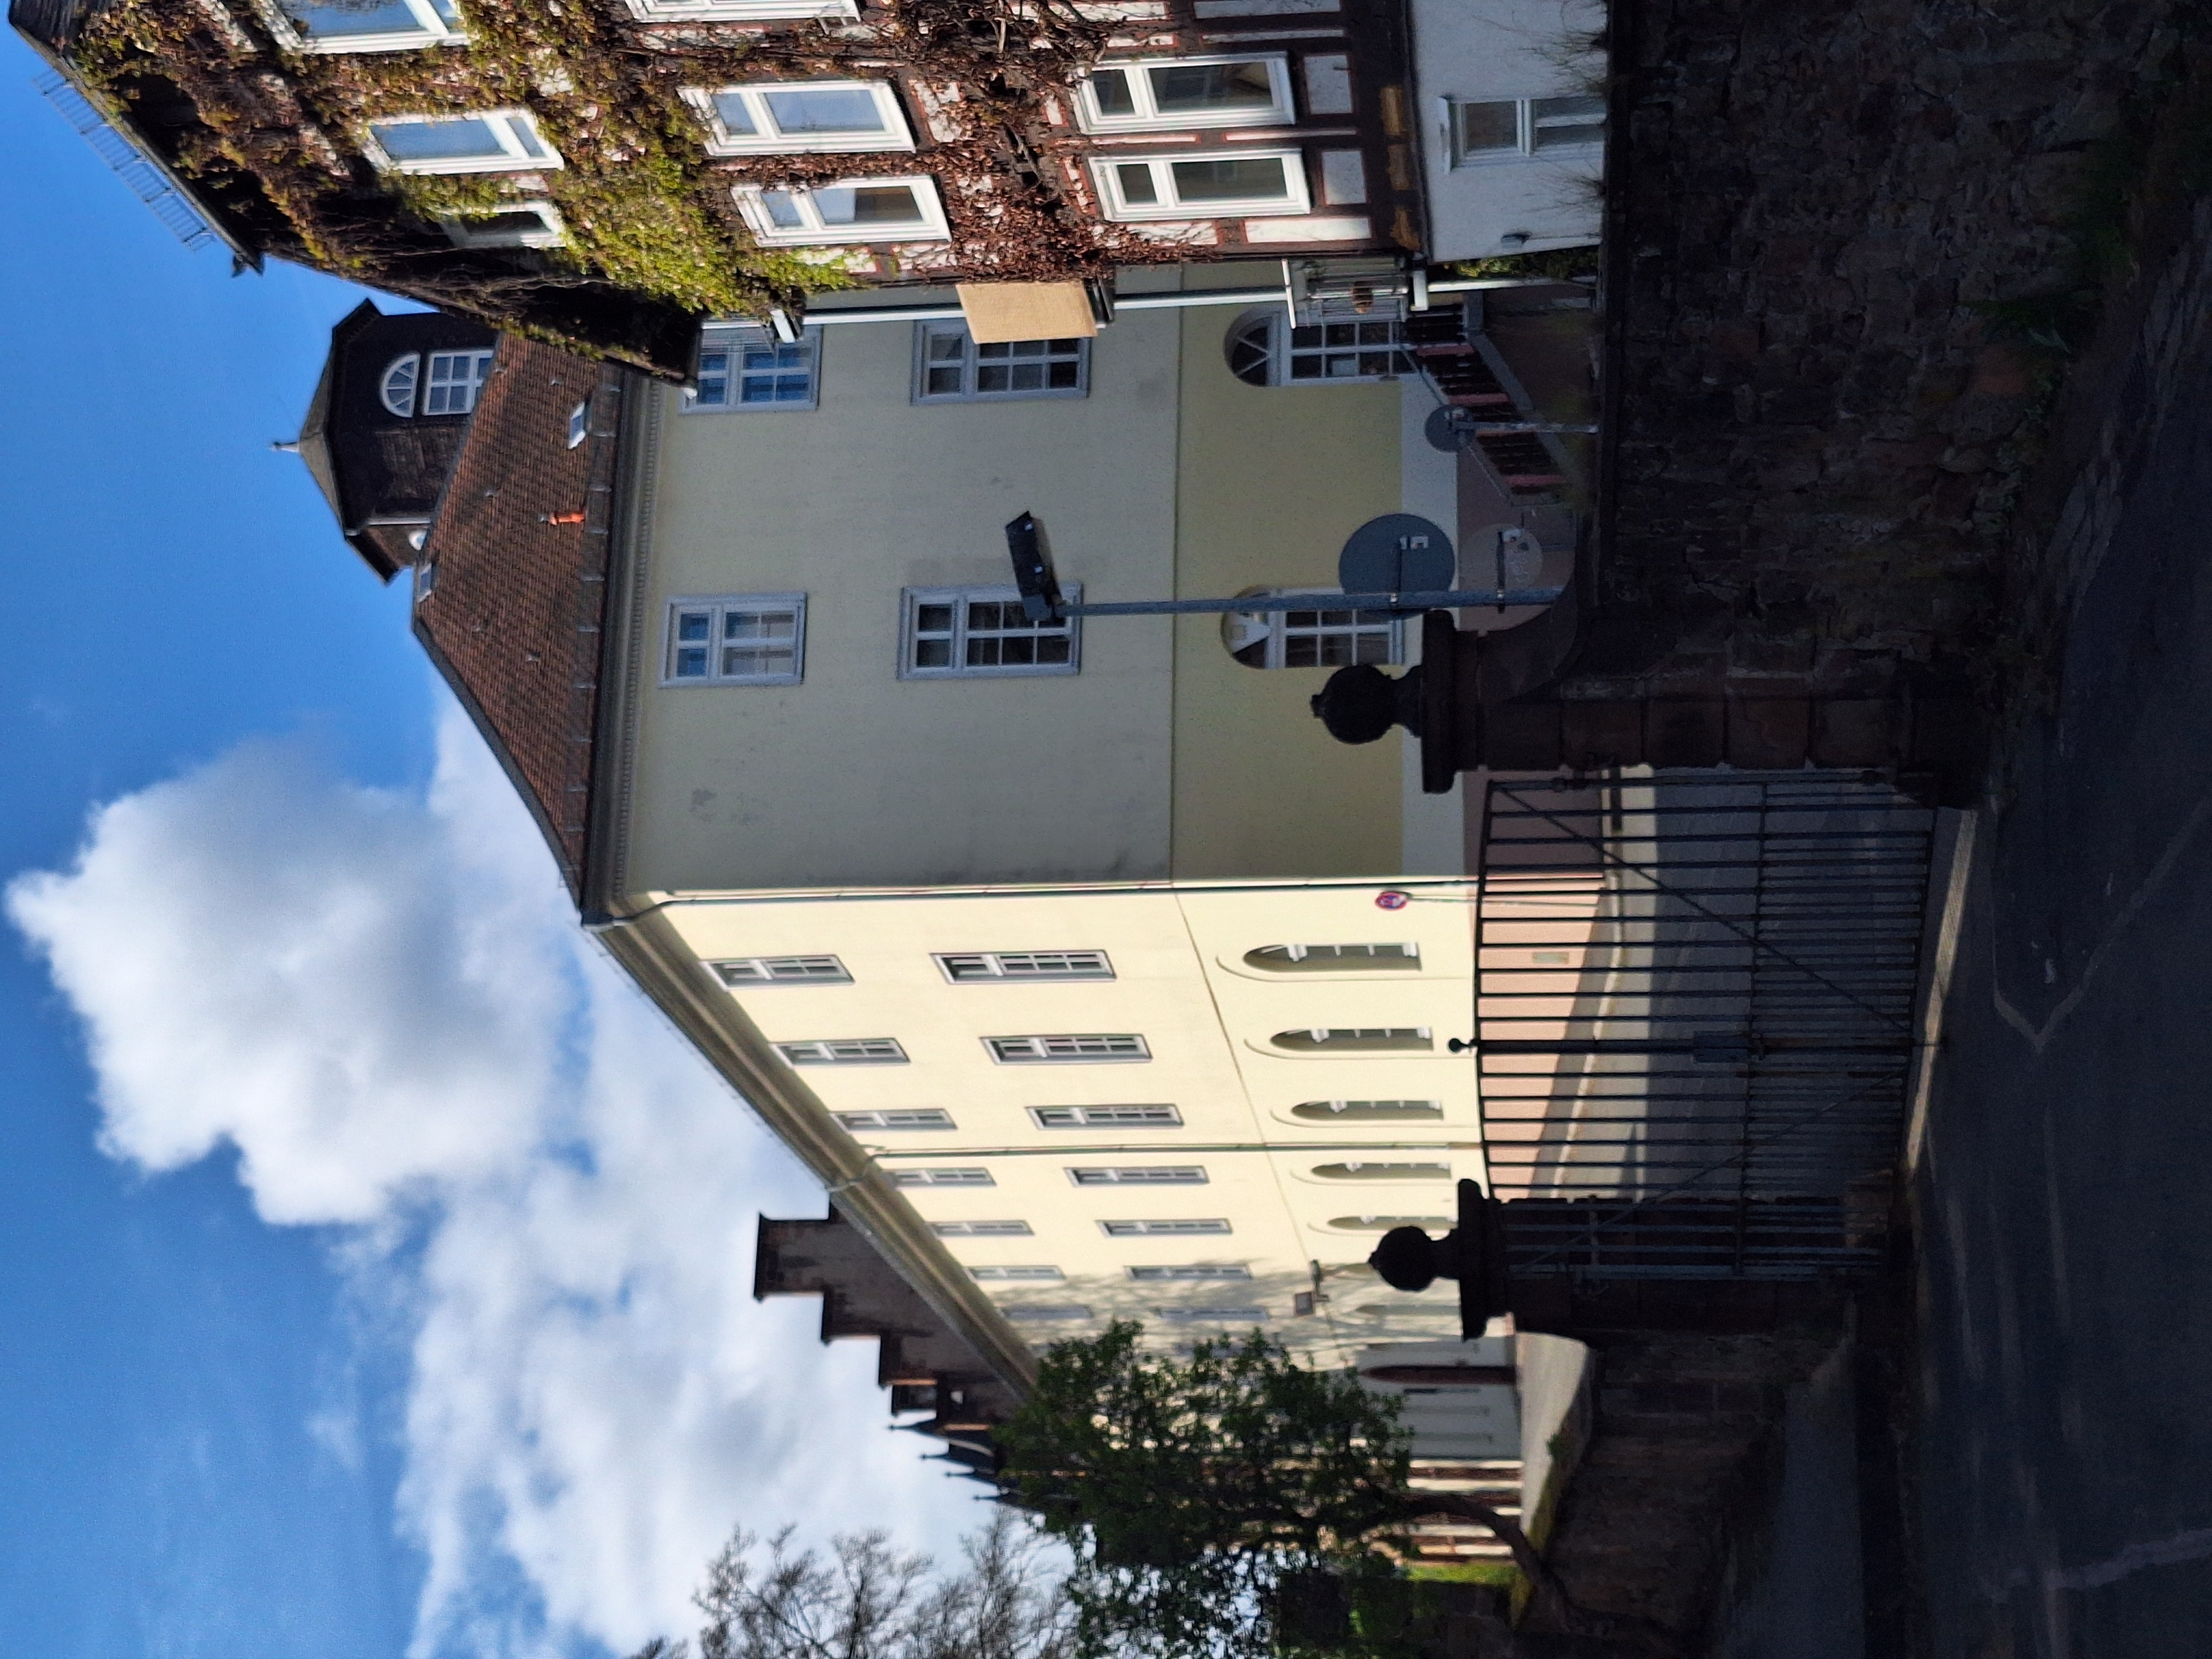
Building: Renthof 6